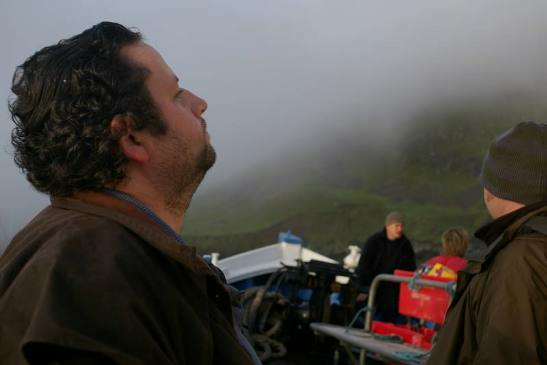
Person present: Yes